Sancho II of Portugal

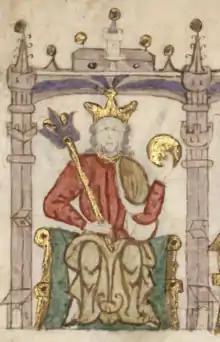
King Sancho in the Castilian manuscript "Compendium of Chronicles of Kings", c. 1312-1325

Sancho II (8 September 1207 – 4 January 1248), nicknamed Afonso the Cowled or Afonso the Capuched, alternatively, Afonso the Pious, was King of Portugal from 1223 to 1248.